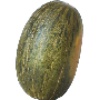
Label: melon_piel_de_sapo